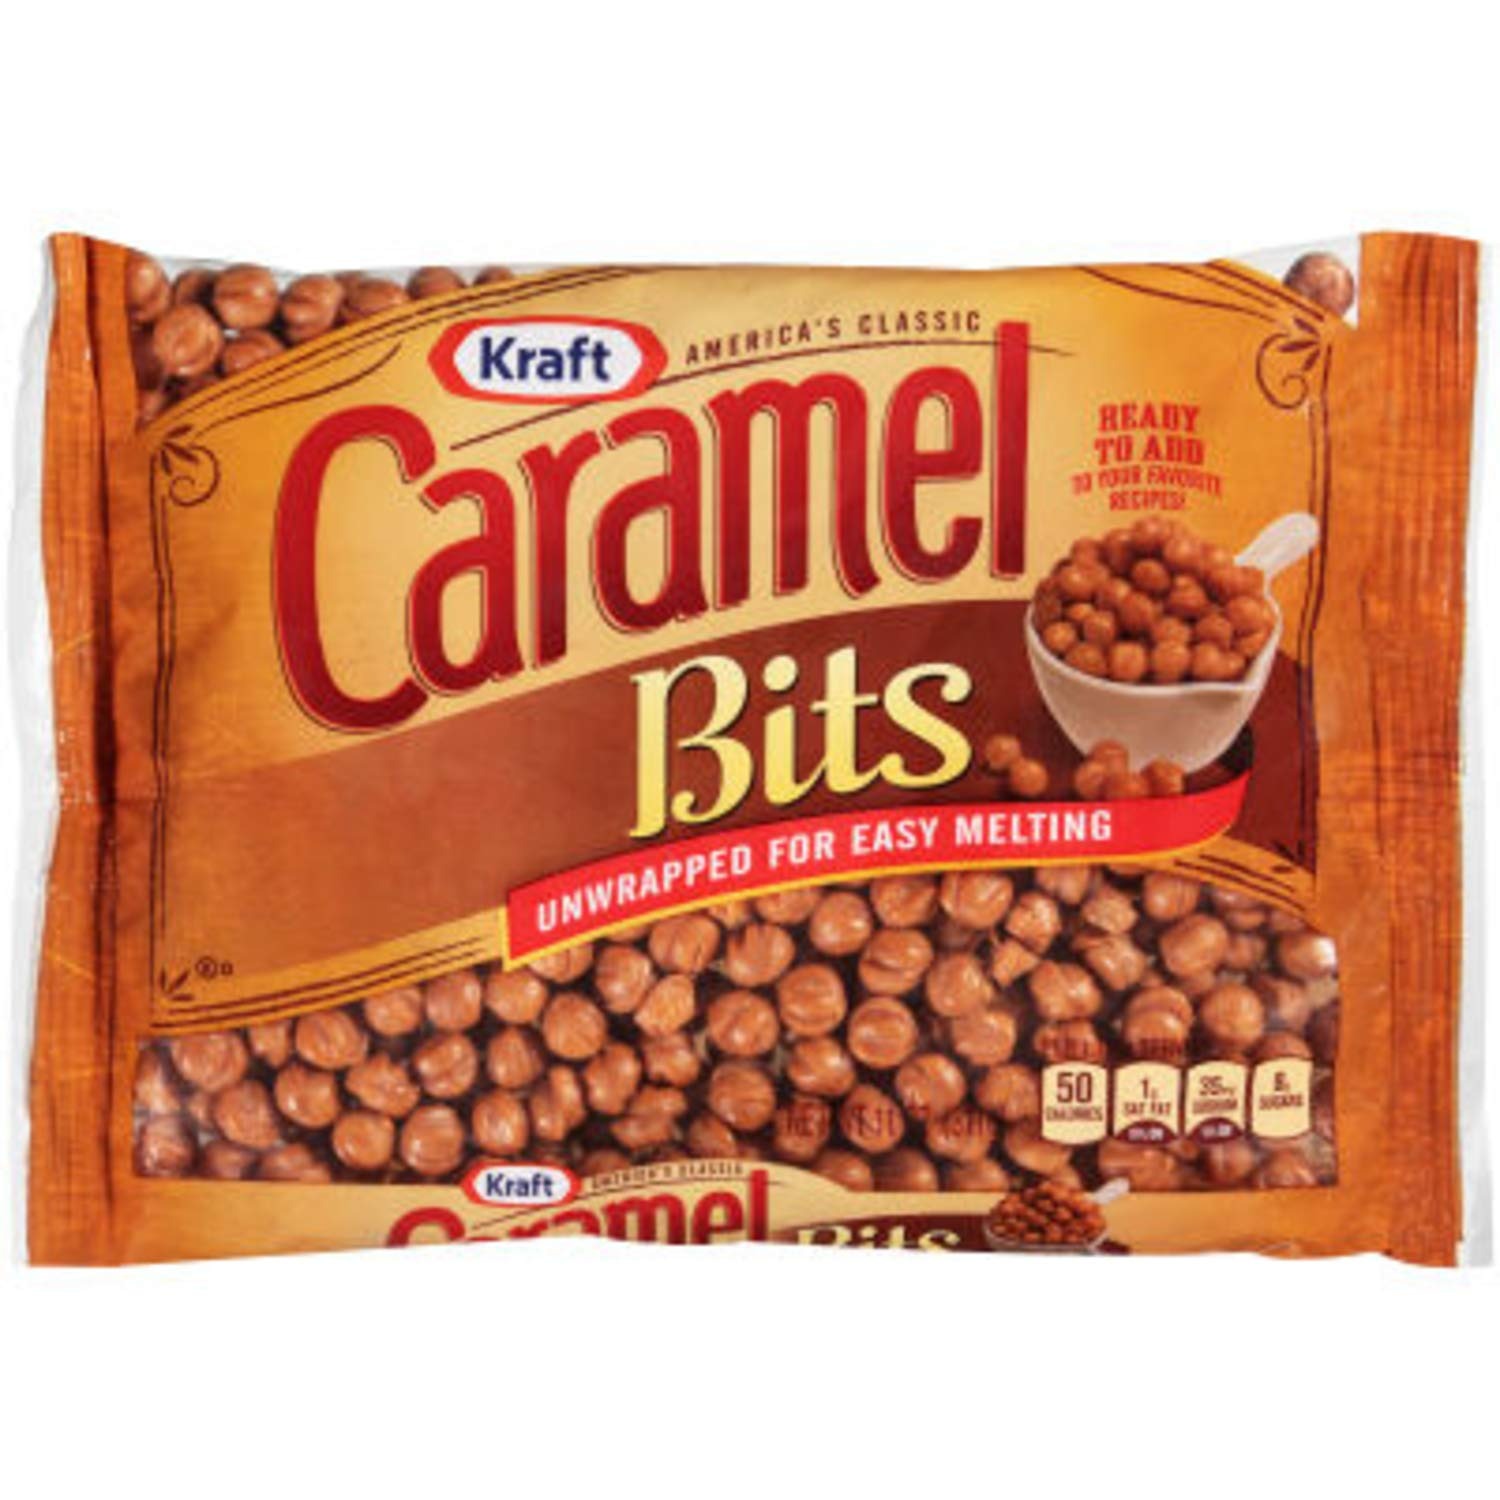
Item Name: Kraft Caramel Bits, 11oz Bag, 1 CT (PACK - 1)
Value: 1.0
Unit: Count

Price: 2.885